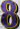
Number: 8